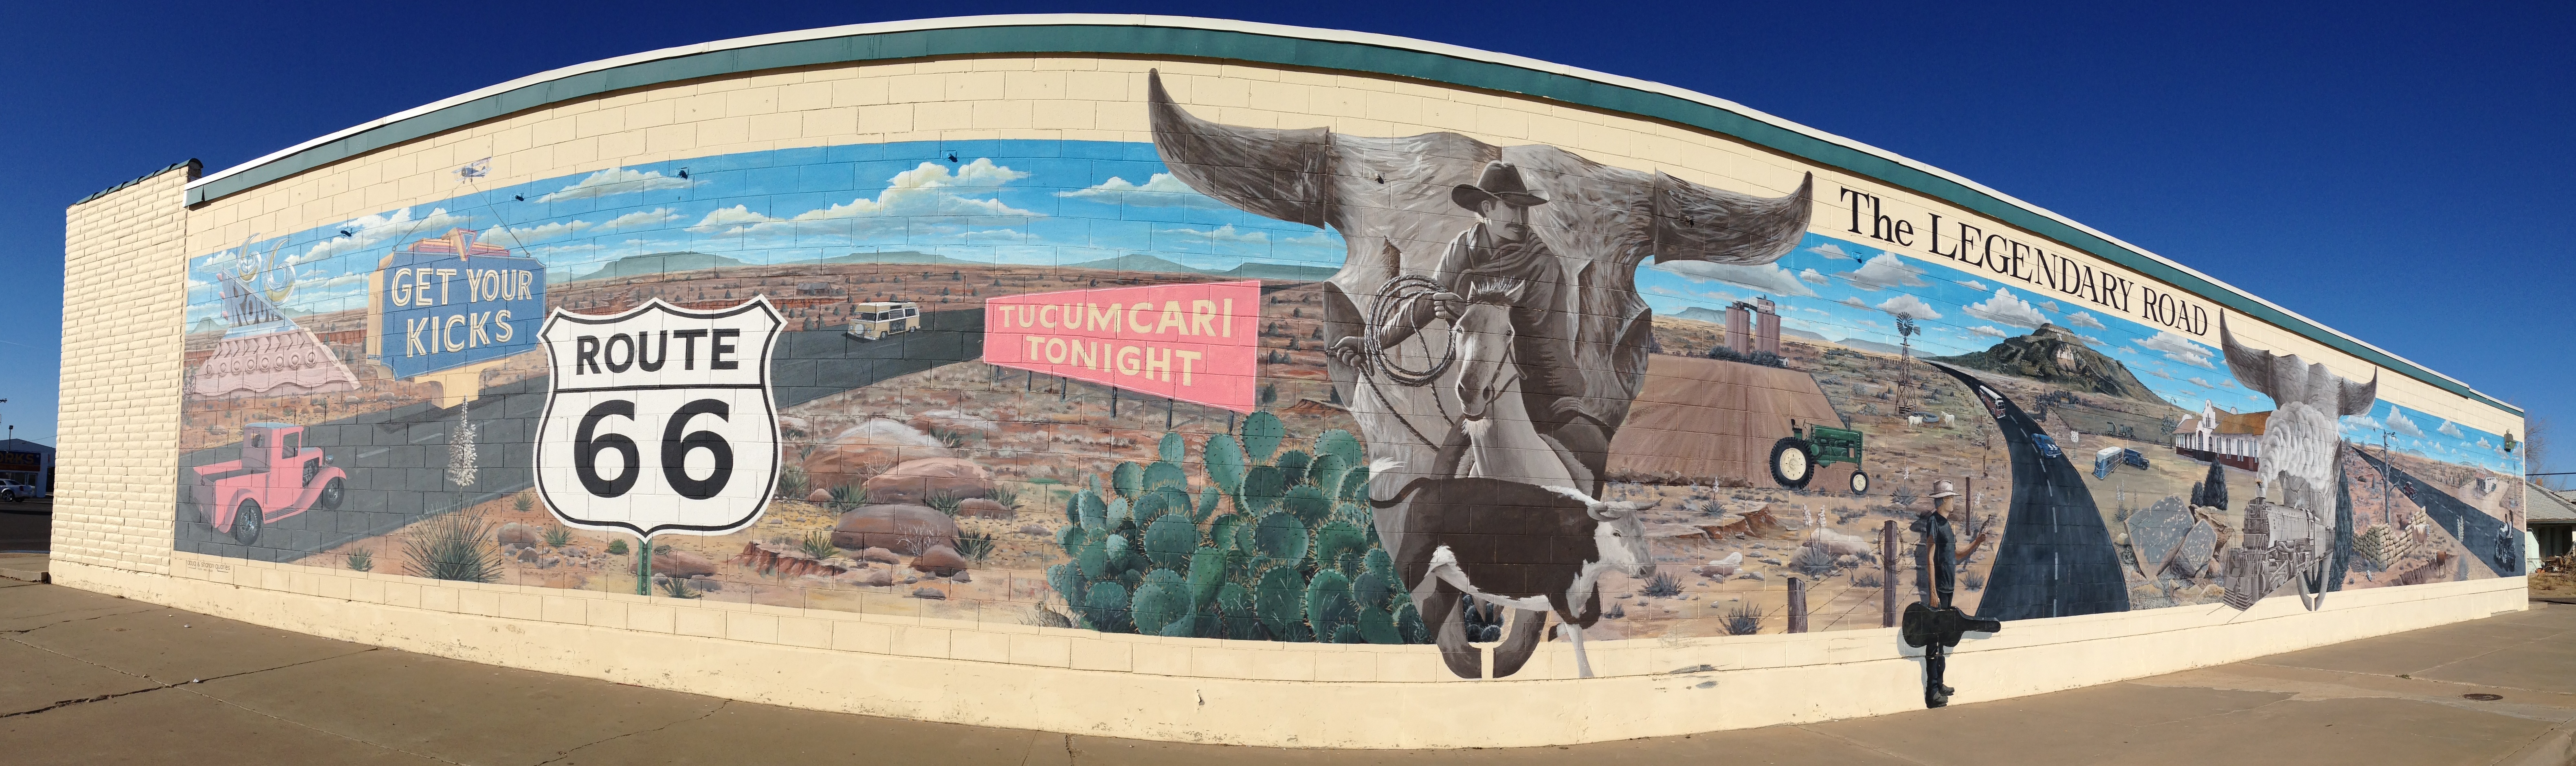
arch, art, mural